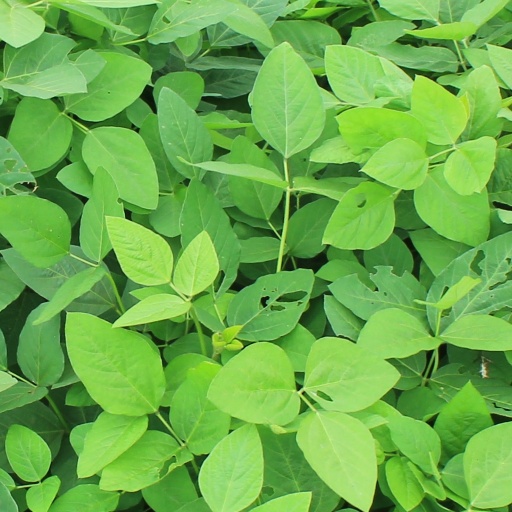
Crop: soybean